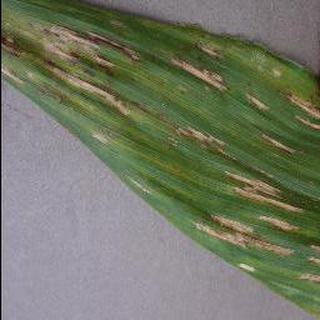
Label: corn_cercospora_leaf_spot